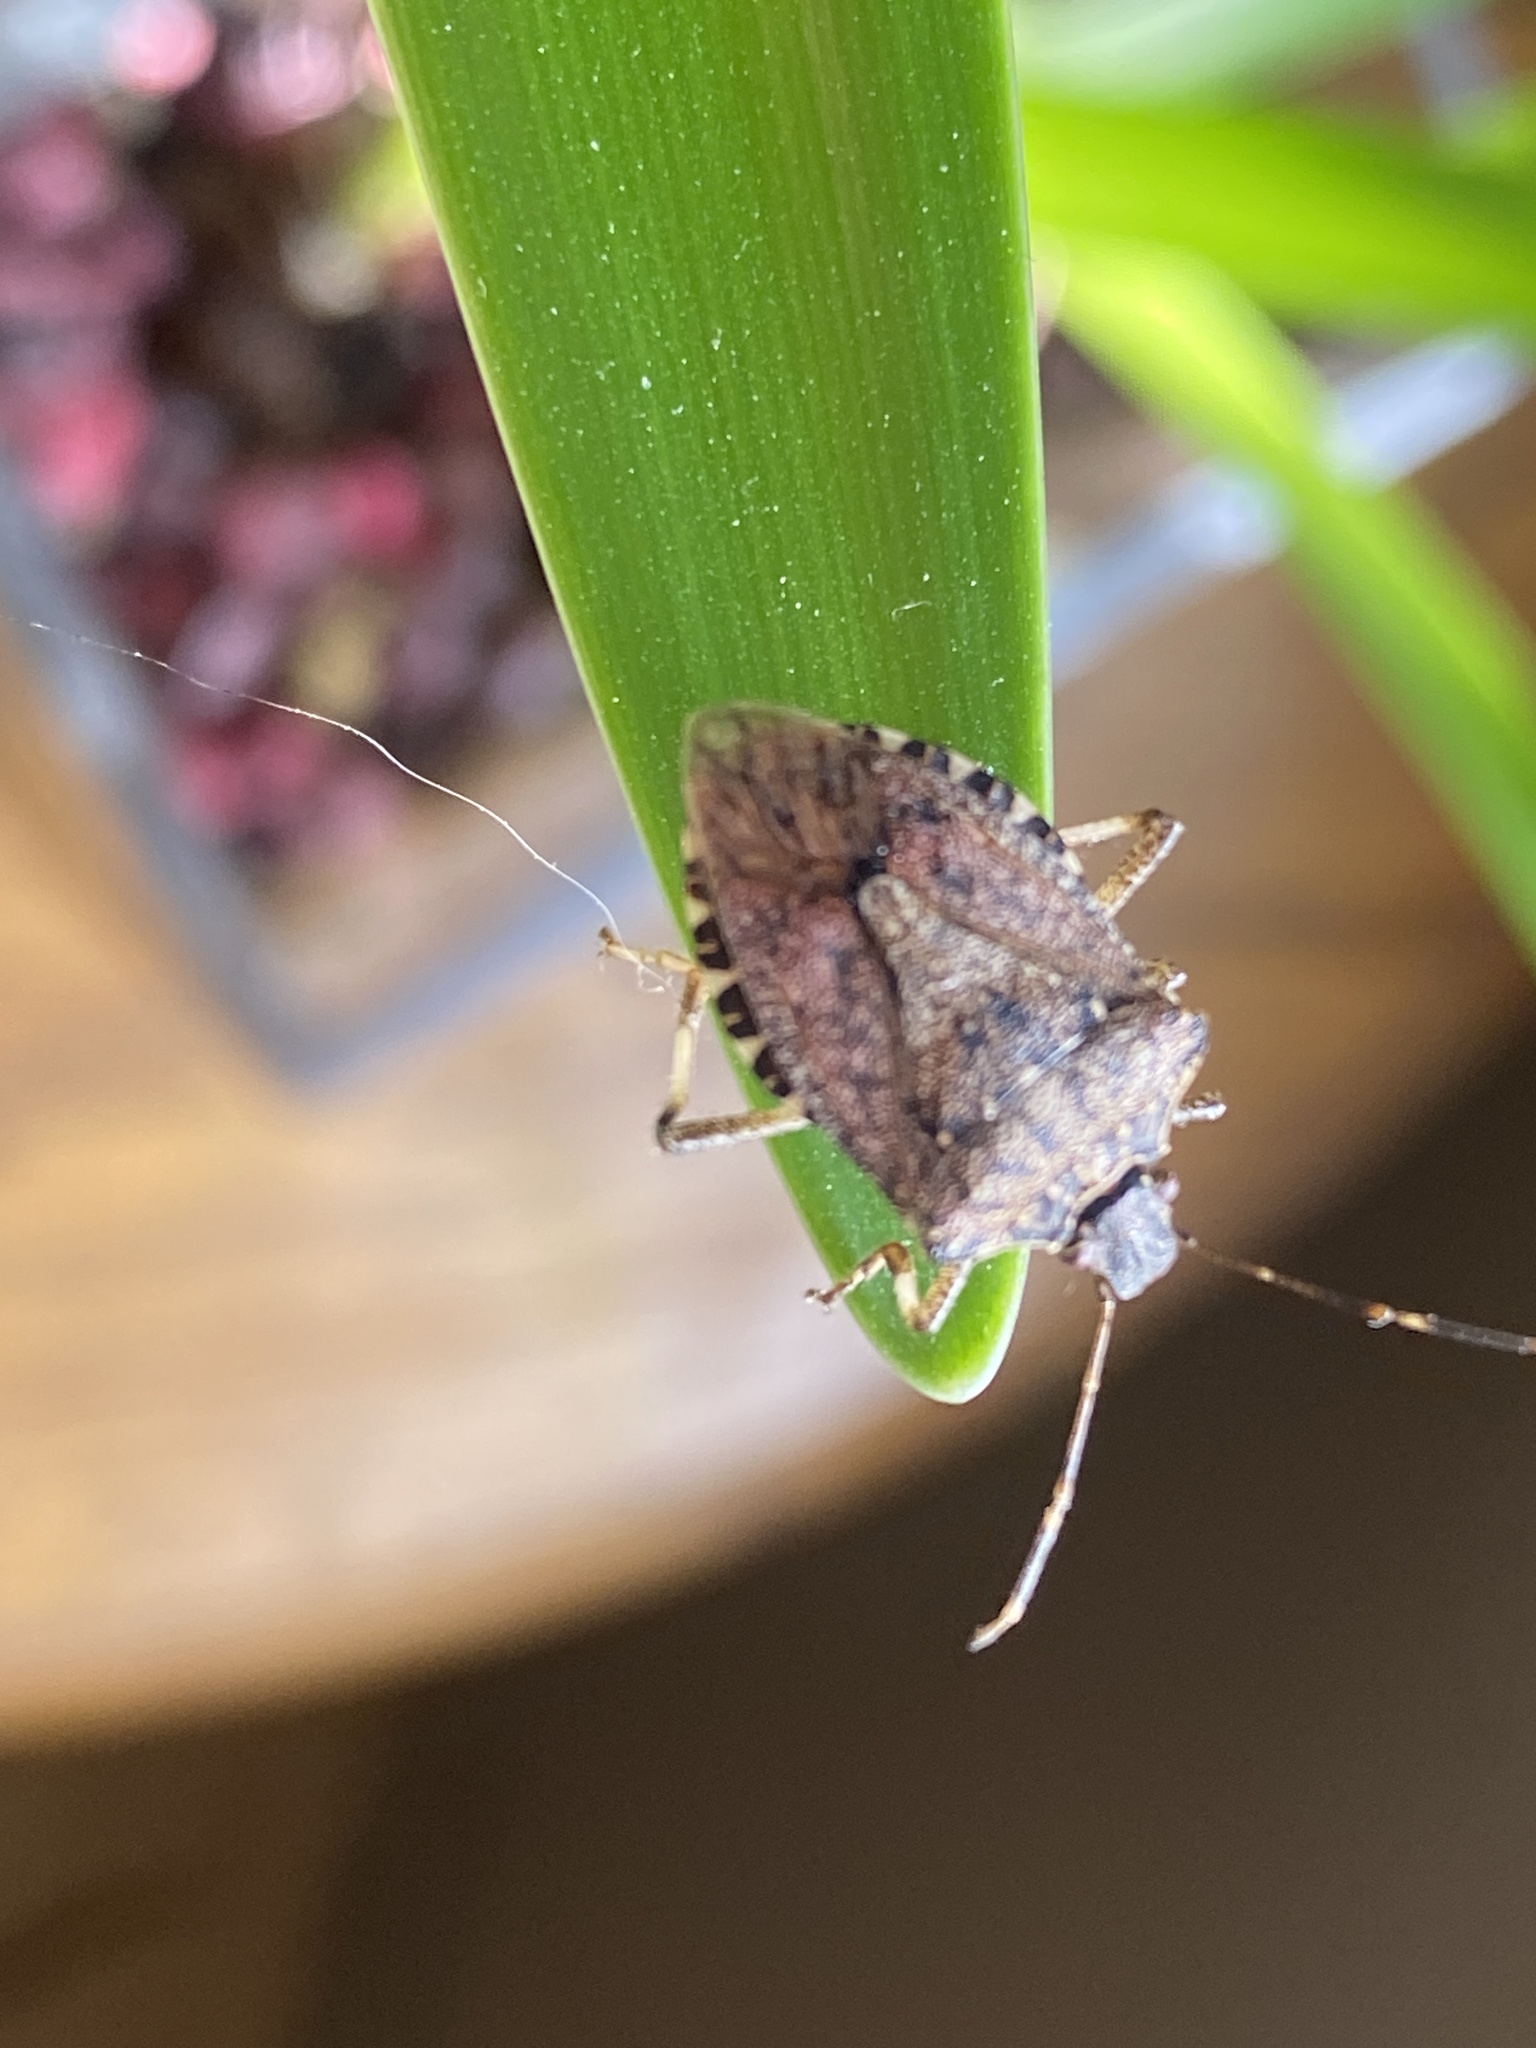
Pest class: stink_bug